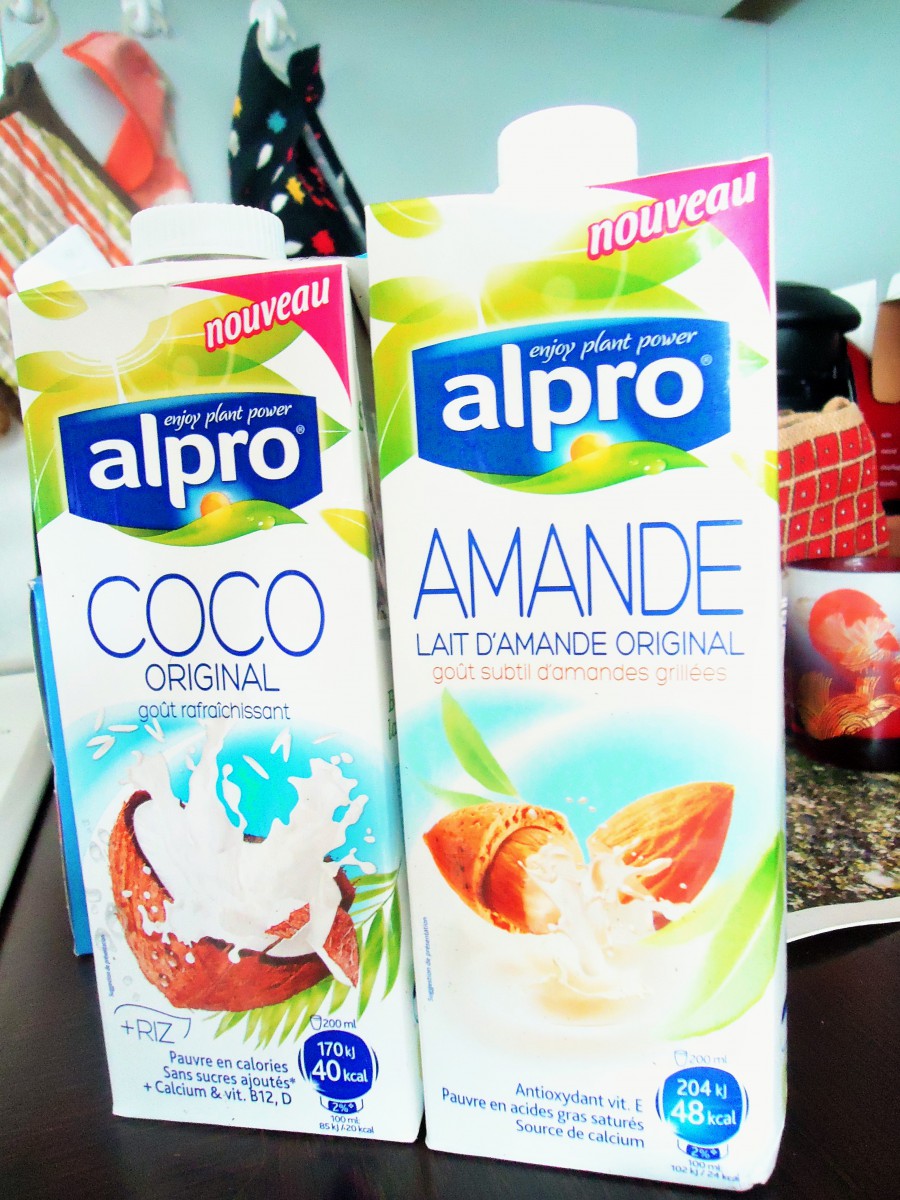
Waste category: cardboard